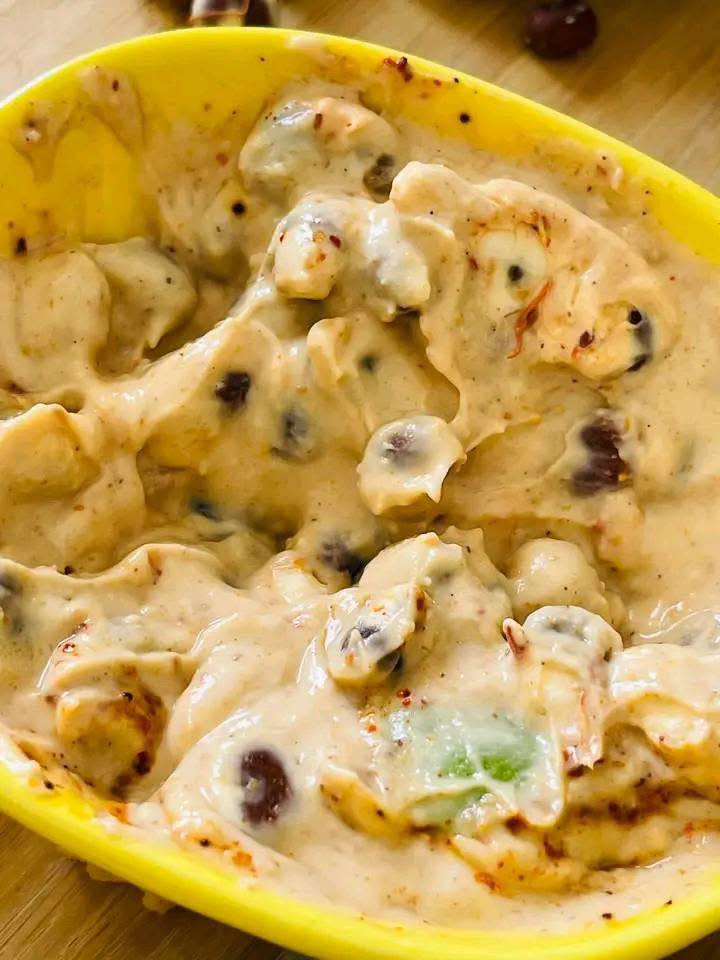
الوصف بالفصحى: ثمار شجرة التبلدي مع صلصة الفلفل الحار
الوصف بالعامية السودانية: قنقليز بالشطة
التصنيف: Food & Drinks